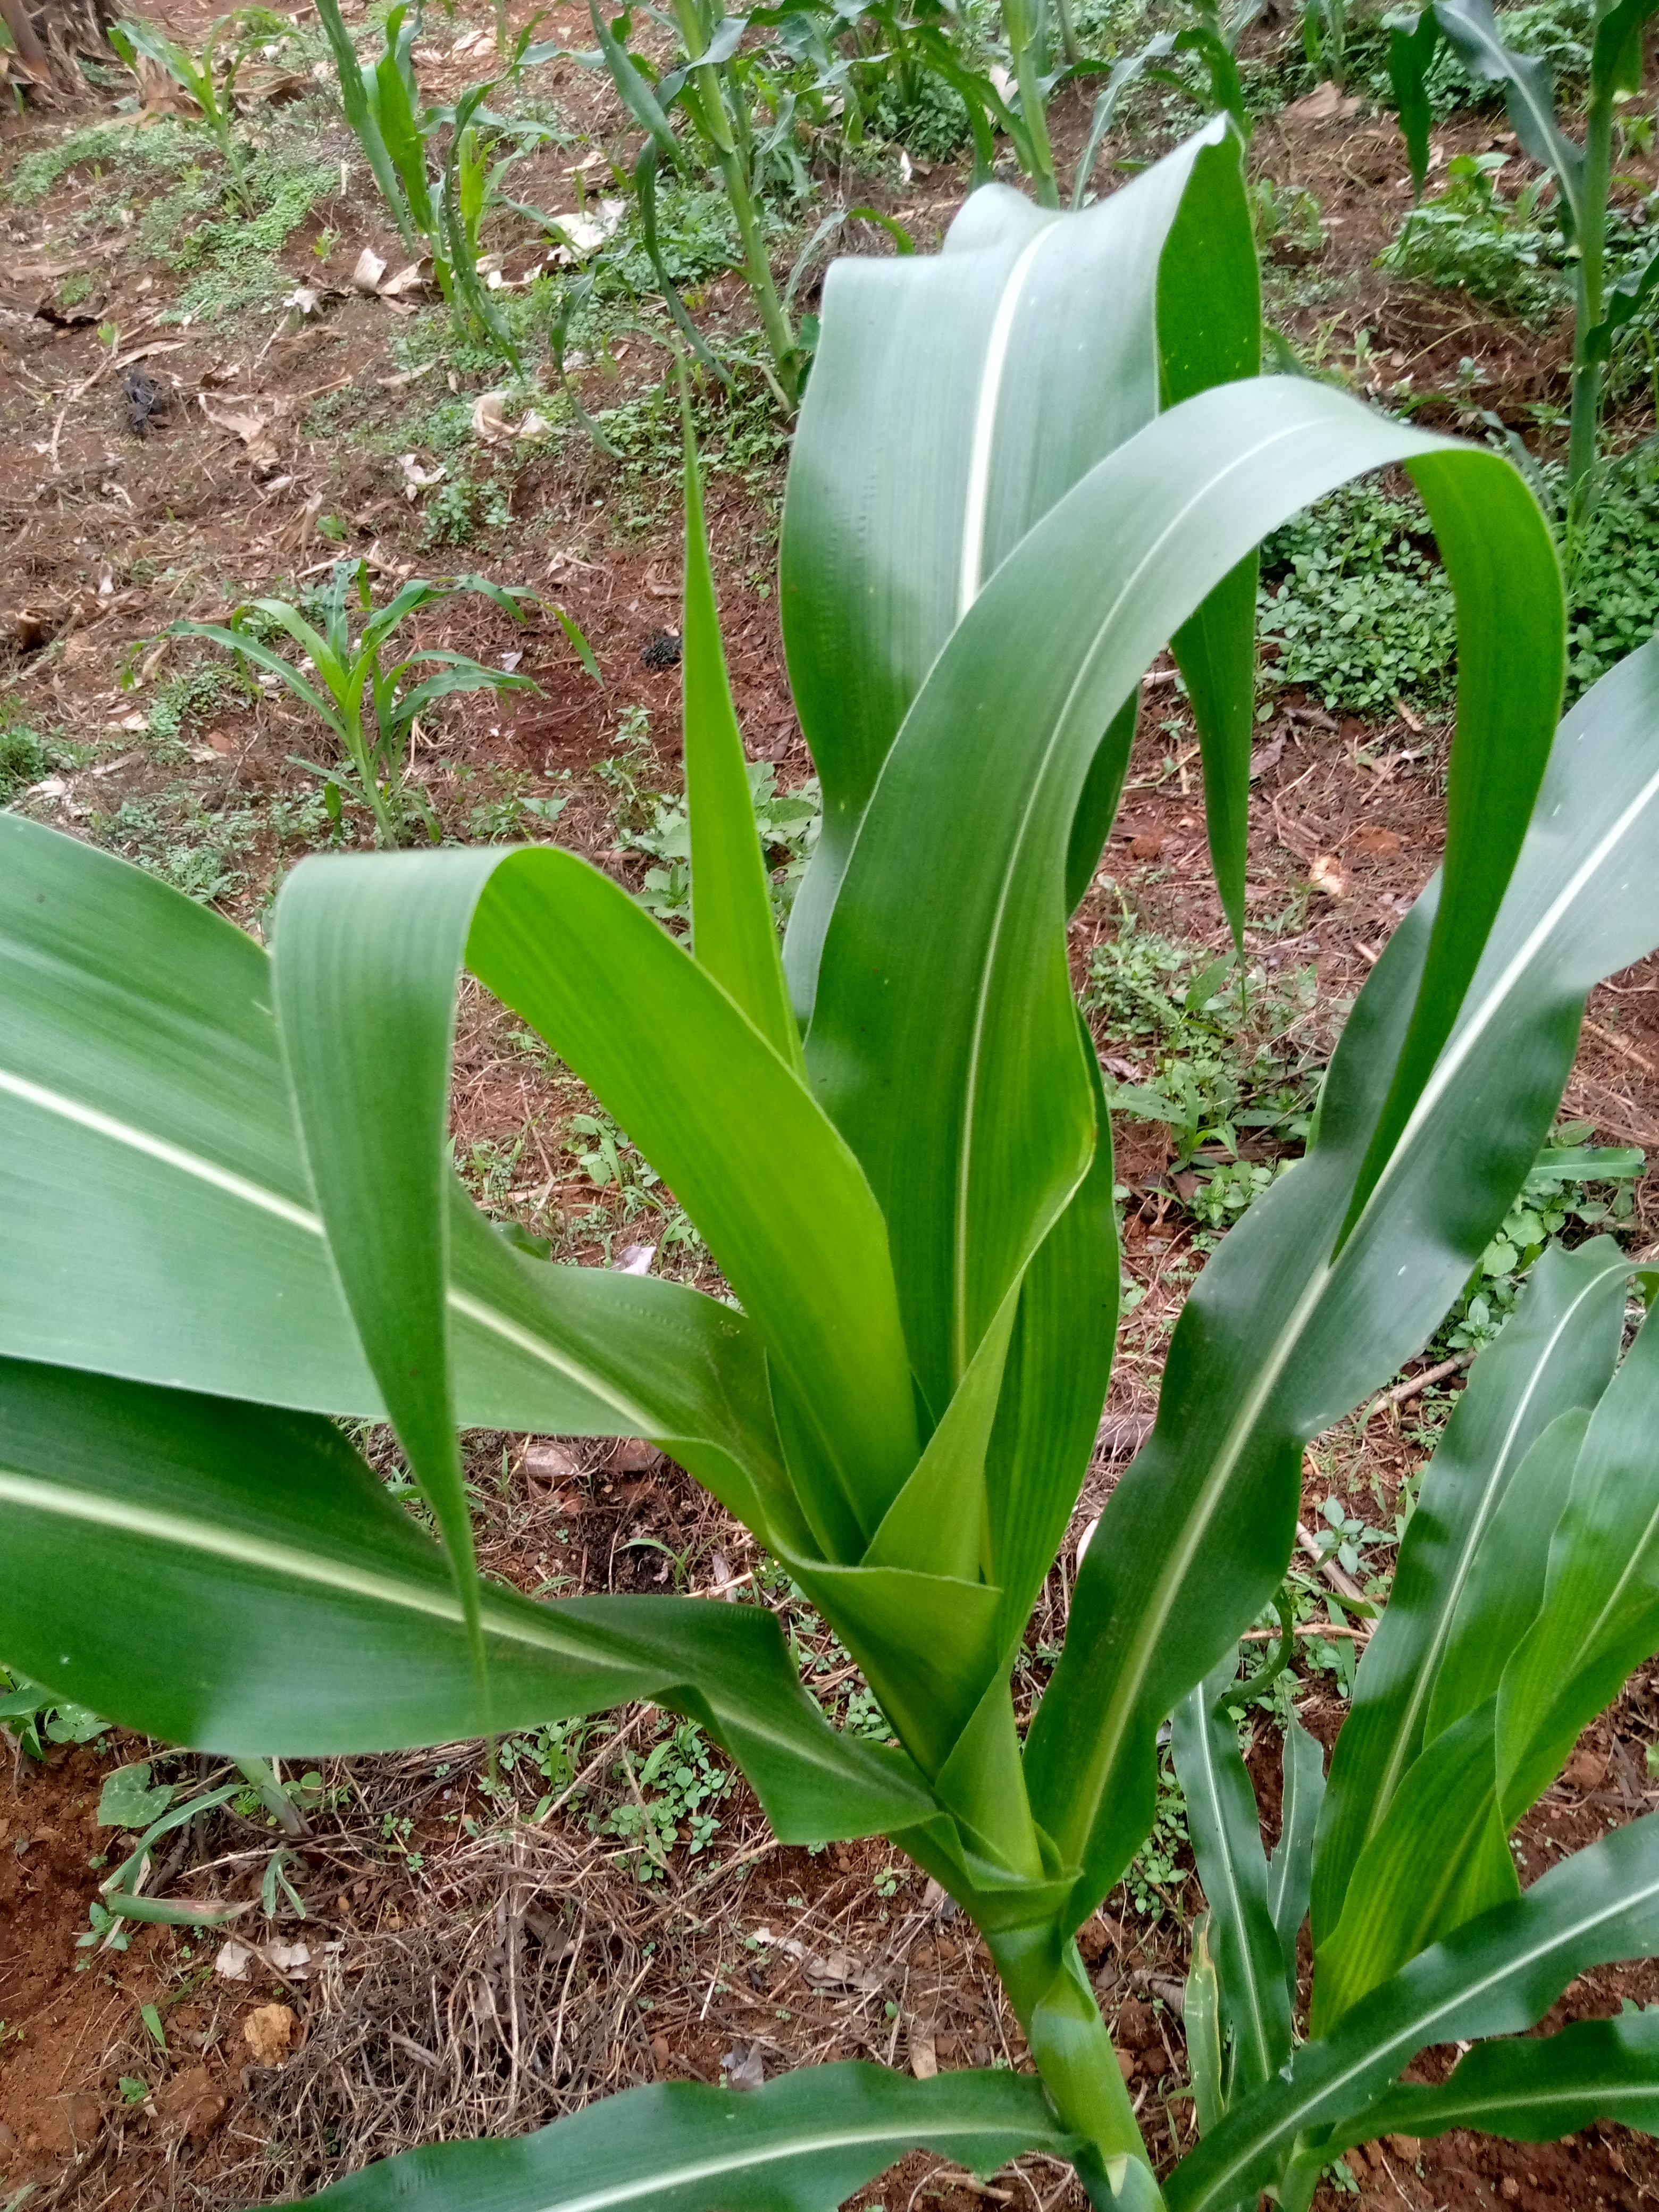
Label: healthy